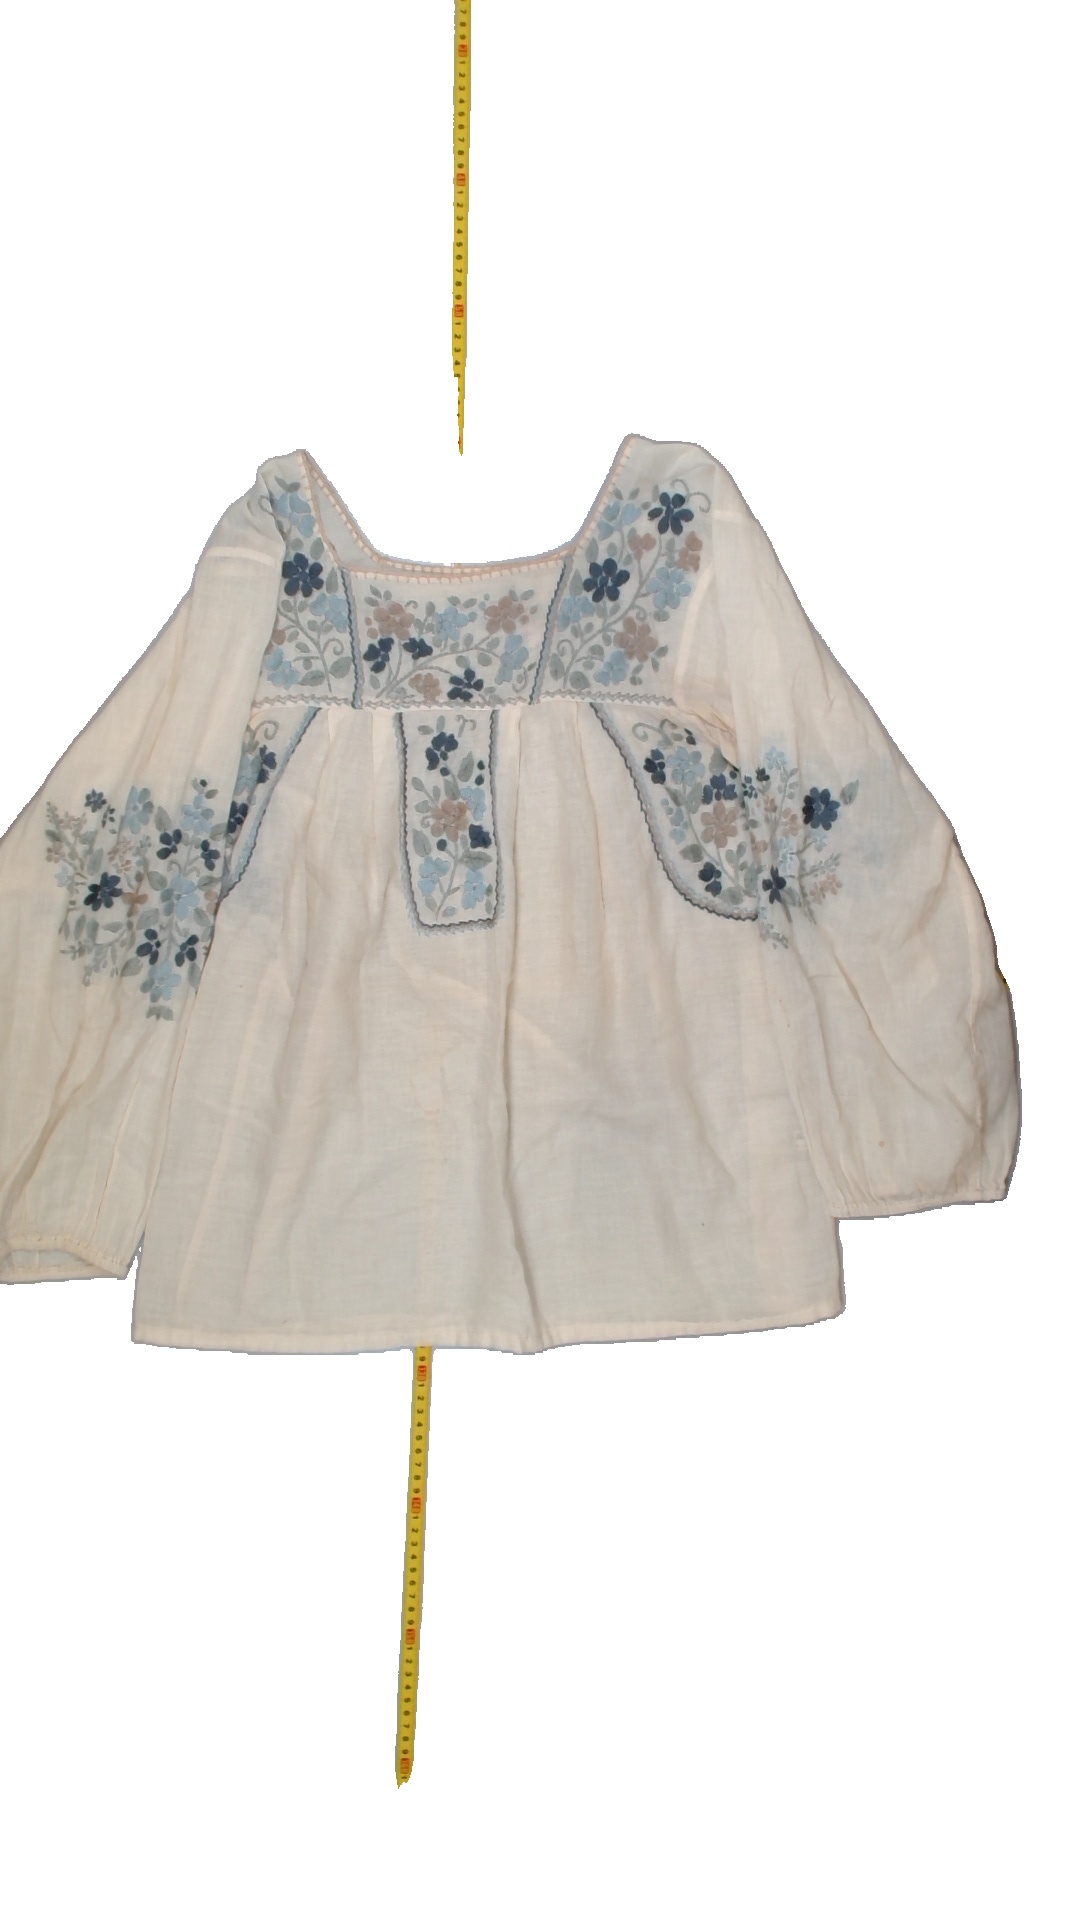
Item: Blouse (Ladies)
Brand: Not Applicable
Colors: Multicolor
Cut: Loose, C-collar
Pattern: Floral print
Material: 100% cotton
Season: All
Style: No trend
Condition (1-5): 3
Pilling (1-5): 5
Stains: Yes
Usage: Export
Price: <50